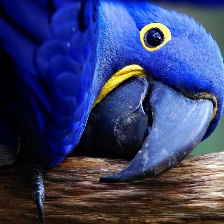
Species: HYACINTH MACAW
Scientific name: ANODORHYNCHUS HYACINTHINUS
ImageNet parent category: macaw